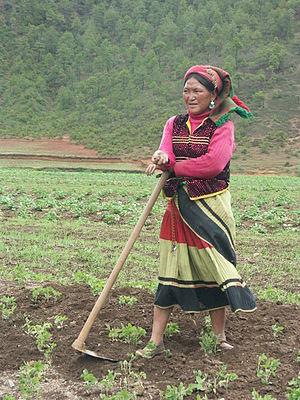
Les Moso, Mosuo ou Musuo, autrefois retranscrit en Mossos, forment une ethnie habitant le Sud-Ouest de la Chine, à la frontière des provinces du Yunnan et du Sichuan, sur les contreforts de l'Himalaya. Elle compte de 30 000 à 60 000 habitants. Officiellement ainsi que linguistiquement, les Moso constituent un sous-ensemble de la nationalité Naxi et utilisent un sous-système de l'écriture daba à l'instar de ce peuple.